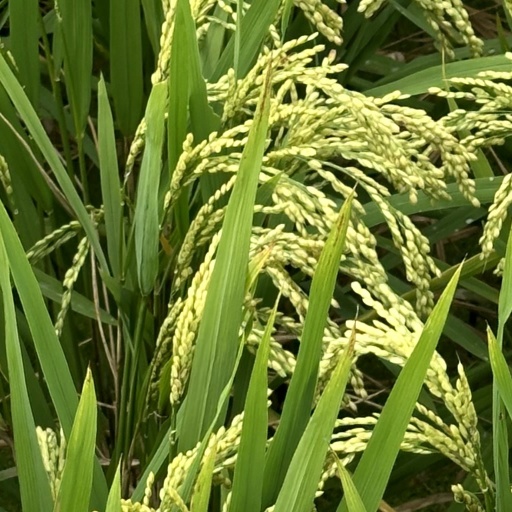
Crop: rice